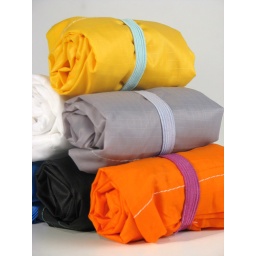
These bags conveniently roll up so you can throw them in your purse or the cup holder in your car.